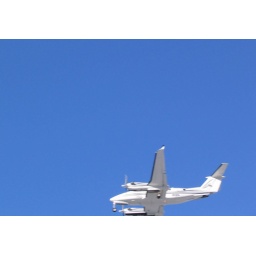
Um, I was a little late getting this plane flying over my house...but a nice blue sky!